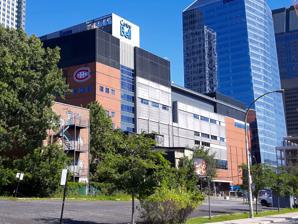
Building: Bell Centre
Country: Canada
Year built: 1996
Indoor arena in Montreal "Bell Center" and "Molson Centre" redirect here. For the arena in Barrie, Ontario formerly known as the Barrie Molson Centre, see Sadlon Arena . For other uses, see Bell Center (disambiguation) . Not to be confused with Place Bell in nearby Laval, Quebec . Bell Arena Centre Bell ( French ) Bell Centre in 2013 Bell Arena Location in Montreal Show map of Montreal Bell Arena Location in Quebec Show map of Quebec Bell Arena Location in Canada Show map of Canada Former names New Montreal Forum (pre-construction–1996) Molson Centre (1996–2002) Address 1909 Canadiens-de-Montréal Avenue Location Montreal , Quebec , Canada Coordinates 45°29′46″N 73°34′10″W / 45.49611°N 73.56944°W / 45.49611; -73.56944 Public transit Lucien-L'Allier (Metro) , Bonaventure Lucien-L'Allier (Exo) Terminus Centre-Ville Gare Centrale Owner Groupe CH ( Molson family ) Operator Evenko Capacity Hockey : 21,273 (1996–2014) 21,287 (2014–2015) 21,288 (2015–2017) 21,302 (2017–2021) 21,105 (2021–present) Basketball : 22,114 Concerts : 15,000–19,200 Amphitheatre : 10,000–14,000 Theatre : 5,000–9,000 Hemicycle : 2,000–3,500 MMA : 16,000–23,152 Field size 200 feet (61 m) x 85 feet (26 m) Construction Broke ground June 22, 1993 Opened March 16, 1996 Construction cost C$ 270 million ($477 million in 2023 dollars ) Architect LeMay & Associate, LLC. LeMoyne Lapointe Magne Project manager IBI/DAA Group Structural engineer Dessau Services engineer SNC-Lavalin General contractor Magil Construction Tenants Montreal Canadiens ( NHL ) (1996–present) Montreal Roadrunners ( RHI ) (1996–1997) Montreal Rocket ( QMJHL ) (2001–2003) Montreal Express ( NLL ) (2002) Laval Rocket ( AHL ) (2021) Bell Centre (French: Centre Bell) formerly known as Molson Centre , is a multi-purpose arena located in Montreal , Quebec , Canada . Opened on March 16, 1996, it is the home arena of the Montreal Canadiens of the National Hockey League (NHL), replacing the Montreal Forum and it is the largest indoor arena in Canada. It is owned by the Molson family via the team's ownership group Groupe CH, and managed via Groupe CH subsidiary Evenko . With a capacity of 21,105 in its hockey configuration, Bell Centre is the second largest ice hockey arena in the world after the SKA Arena in St. Petersburg, Russia. Alongside hockey, Bell Centre has hosted major concerts, and occasional mixed martial arts and professional wrestling events. Since it opened in 1996, it has consistently been listed as one of the world's busiest arenas, usually receiving the highest attendance of any arena in Canada. In 2012, it was the fifth-busiest arena in the world based on ticket sales for non-sporting events. History Construction began on the site on June 22, 1993, almost two weeks after the Canadiens defeated the Los Angeles Kings at the Forum for their 24th and most recent Stanley Cup . When the arena officially opened in 1996, its name initially reflected Molson, Inc. , a brewing company which was owner of the Canadiens at the time. Molson elected not to keep the naming rights when they sold the team and the name was officially changed on September 1, 2002, after Bell Canada acquired the naming rights. On October 14, 2015, it was announced that Bell Centre would undergo renovations, including the replacement of all the seats, renovated hallways and concessions, new restaurants, public Wi-Fi , and the planned conversion of Avenue des Canadiens-de-Montréal (the section of De la Gauchetière Street on which the arena is situated) into a pedestrian-only street. The renovations, which were not expected to interfere with normal operations, have a budget of $100 million. Location Bell Centre is located in downtown Montreal in the borough of Ville-Marie , near the corner of Canadiens-de-Montréal Avenue (formerly De la Gauchetière west ) and de la Montagne Street. The Lucien L'Allier commuter rail terminal, to which it is connected, is next door on that corner. In addition it is located across the street from the 1250 René-Lévesque skyscraper. It is easily accessible by public transportation, as it is linked to both Lucien-L'Allier and Bonaventure Metro stations. It is also connected to the underground city and Central Station . Arena information Inside the arena during a hockey game between the Montreal Canadiens and the Buffalo Sabres The 2008 electronic scoreboard The building covers an area of 1.568 hectares (3.87 acres) (15,680 square metres (168,800 sq ft)). It has a seating capacity of 21,105, making it the second largest hockey arena in the world. It also holds six restaurants. Capacities of the arena are: Hockey : 21,105 Basketball : 22,114 Concerts : 19,200 Amphitheatre : 10,000–14,000 Theatre : 5,000–9,000 Hemicycle : 2,000–4,000 A new scoreboard was installed prior of the 2008–09 season. This scoreboard consisted of four 510 square foot (47 m 2 ) video panels. It was the biggest in the NHL until 2012. It is one of only two NHL arenas that uses an old-style siren to mark the end of periods instead of a horn; the other is TD Garden in Boston . The sirens were inherited from the arenas' predecessor facilities, coming from the disused Montreal Forum and the Boston Garden respectively. Seating Unlike most North American arenas, which have generally been designed by Populous and its predecessors, the Bell Centre was designed by a local consortium, and has many unique design features. The grandstands are sloped steeply to improve sight lines. Washrooms on the 100 level are centralized on a specific lower level located at each end. Bell Centre is arranged in a three-tier layout: The lower 100 section, commonly referred to as "the reds" since these seats are coloured red; the 200 section situated between the two levels of private and corporate boxes, known as "Club Desjardins " (which features premium amenities such as larger seats and free food and non-alcoholic drinks), and the upper 300–400 section. The 300–400 section is divided into three zones by seat colour: white section rows AA–FF, the grey section rows A–D, and the blue section, labelled "400," and consisting of rows A–D. The ends of the 400 section are further divided into two more groups. At the end where the Canadiens shoot towards twice is the Coors Light Zone, featuring section cheerleaders and a band playing in the hallway. At the opposite end is the Family Zone, which features child-specific ticket prices and limited alcohol. Seats behind the press gondola, in Sections 318, 319, and 320, feature their own scoreboards on the back of the gondola due to the normal scoreboard being blocked. Interior The Canadiens' locker room prior to being renovated. After some early complaints of a generic feel, especially compared to the Forum, the Canadiens started to incrementally decorate the building with celebrations of the team's history, including a ring of players around the top level of seating.  The Molson Ex Zone features a live band stage and its own red theme. Entertainment See also: List of entertainment events held at the Bell Centre Bell Centre is the main venue in Montreal for large-scale entertainment events. Many artists have performed at the arena, like Olivia Rodrigo , Céline Dion , Les Cowboys Fringants , Gloria Estefan , Stromae , Twenty One Pilots , Tina Turner , Depeche Mode , Prince , Drake , Shakira , Elton John , Billy Joel , Shania Twain , Cher , Bon Jovi , Van Halen , Rush , Coldplay , Rihanna , Guns N' Roses , Slipknot , U2 , Nicki Minaj , Ariana Grande , Taylor Swift , Demi Lovato , Katy Perry , Paul McCartney , Lady Gaga , Janet Jackson , Roger Waters , Spice Girls , Justin Timberlake , Barbra Streisand , Madonna , Metallica , Iron Maiden , The Rolling Stones , Aerosmith , Imagine Dragons , Dua Lipa and Kylie Minogue . The singer who has performed the most times at the Bell Centre is Céline Dion with 50 performances between 1996 and 2020 from her Falling into You: Around the World tour in 1996 and 1997, Let's Talk About Love World Tour in 1998 and 1999, Taking Chances World Tour in 2008 and 2009, Summer Tour 2016 in 2016 and Courage World Tour in 2019 and 2020. On December 31, 1999, she performed the final show of the Let's Talk About Love World Tour , which was her last performance before a three-year hiatus from the music industry. In August 1999, the third national tour of Les Misérables visited for a 12-day run. Robert Marien , who originated the role of Jean Valjean in Paris in 1980, as well as in the bilingual Canadian tour which started in Montreal in 1991, joined the cast exclusively for the Montreal stop. Sports Ice hockey The final two games of the three-game 1996 World Cup of Hockey championship series were held at Bell Centre (the United States won both games, defeating Canada in the series 2–1). Bell Centre was also host to two pool games in the 2004 World Cup of Hockey . The Bell Centre was the host of the 2009 NHL All-Star Game and hosted the 2009 and 2022 NHL Entry Drafts , the latter of which saw the Canadiens take Juraj Slafkovský first overall. Montreal Canadiens home games have been consistently sold out since January 2004. Additionally, the Canadiens have among the top attendance figures in the NHL. For the 2009–2010 season, the Habs had the highest attendance played at their home arena. All 21,273 seats were sold in 45 minutes on May 12, 2010, for fans to watch the 7th game in the playoff series versus the Pittsburgh Penguins , which was shown on the big screens. Noise levels in the arena allegedly reached as high as 110 dB when goals were scored by the Canadiens, most notably, during the 2010 Stanley Cup playoffs , during Game #6 against the Pittsburgh Penguins on May 10, 2010, making it one of the loudest NHL arenas during hockey games. On December 9, 2014, the Canadiens hosted the Vancouver Canucks, the first home game since the death of Jean Béliveau . The game was preceded by a memorial tribute to him. Bell Centre remained sold-out that night with 21,286 fans in attendance and one empty seat left for Mr. Beliveau, with the official attendance shortened by one to honour him. Bell Centre hosted its first Stanley Cup Finals in 2021 , with games three and four against the defending champion Tampa Bay Lightning played inside the arena. The Canadiens were allowed to have 2,500 fans during the first and second round, then 3,500 for the semifinals and the Stanley Cup Finals due to Quebec government public health restrictions in response to the COVID-19 pandemic in Quebec . The Canadiens had hoped to further increase their arena capacity limit to 50% of the arena's total capacity for the Stanley Cup Finals, however, that request was denied by the Quebec government. While the arena's capacity was limited during the playoffs, thousands more fans gathered outside the arena to watch the games on a TV screen outside of the La Cage sports bar situated adjacent to the Bell Centre. From September 26th to October 8th, 2021, 7,500 fans were allowed at Bell Centre for the pre-season games, and for the opening night on October 16, the Quebec government made new rules and stated that the Canadiens could return to its full capacity of 21,105 people. On April 20, 2024, the Bell Centre hosted its first home game for the new Montreal Victoire of the Professional Women's Hockey League (PWHL), a match against the Toronto Sceptres that was marketed as the "Duel at the Top", reflecting the two teams' position atop the league standings at the time. The sellout crowd of 21,105 set a new attendance record for a women's hockey game. Bell Centre alongside TD Garden in Boston will host the NHL 4 Nations Face-Off in February 2025, which will feature national teams representing the United States, Canada, Sweden and Finland. Basketball Bell Centre in a basketball configuration. Since October 2010, Bell Centre has hosted selected NBA preseason games, primarily featuring the Toronto Raptors ; the first was held on  October 22, 2010, with the Raptors hosting the New York Knicks . It has since hosted preseason games as part of the NBA Canada Series , which have also included all-U.S. games. Mixed martial arts Bell Centre hosted UFC 83 in April 2008, marking the first UFC mixed martial arts event to take place in Canada. The main event was a rematch between Welterweight champion Matt Serra and Montreal native Georges St-Pierre . The tickets available to the public sold out in under one minute, and the event set the all time UFC attendance record, at that time (since surpassed by UFC 129 in Toronto). Other UFC events have subsequently been held at Bell Centre, including UFC 97 , UFC 113 , UFC 124 , UFC 154 UFC 158 and UFC 186 , the most recent three of which were headlined by St-Pierre. Professional wrestling Bell Centre has occasionally hosted WWE professional wrestling events, including four pay-per-views ( Survivor Series in 1997 , No Way Out in 2003 , Breaking Point in 2009 and Elimination Chamber in 2023 ), as well as 11 broadcasts of Raw and 8 broadcasts of SmackDown . Elimination Chamber 2023 marked the first time that the Chamber structure was on Canadian soil and only the second time in history that the structure was outside of the United States, following the 2022 event that was held in Jeddah, Saudi Arabia , and featured Laval native Sami Zayn competing in the event's main event match for the Undisputed WWE Universal Championship against Roman Reigns . In April 2019, Bell Centre hosted both Raw and SmackDown on consecutive nights for the 2019 Superstar Shake-up , the first time in WWE history that the event was held at an arena outside of the United States. On August 19, 2022, Bell Centre hosted the 1,200th episode of SmackDown . During Survivor Series 1997, Bell Centre was the site of the infamous " Montreal Screwjob "—a match where Calgary -native Bret Hart controversially lost the WWF Championship to his rival Shawn Michaels . Hart had signed a contract to leave WWF for the rival World Championship Wrestling (WCW) the following month, and did not want to lose a championship match to Michaels in his own country. The original plan was for the match to end by disqualification after a brawl between the wrestlers' allies, which would have allowed Hart to lose or vacate the championship at a later date before leaving the promotion. However, WWF owner Vince McMahon intervened without Hart's knowledge , and had the referee declare a Michaels victory by submission after performing a Sharpshooter on Hart, even though he had not actually submitted. Wrestling writer Mike Johnson considered the match to be "arguably the most talked-about match in the history of professional wrestling". Eight years later, in the same venue, Michaels cut his infamous "Who's your daddy, Montreal?" heel promo in the lead-up to his impending match with Hulk Hogan at SummerSlam 2005 , where he referenced the Screwjob during his promo, receiving plenty of heat from the Montreal fans. [ better source needed ] Brock Lesnar made his televised WWE debut at Bell Centre on the March 18, 2002 Raw after WrestleMania X8 in Toronto, interfering in the Hardcore match that was taking place between Maven and Al Snow . [ better source needed ] A wall on the concourse of the arena depicting iconic events that took place inside the arena includes Lesnar's debut among others. In December 2023, All Elite Wrestling (AEW) made its Montreal debut, with broadcasts of Collision and Dynamite . Other The Bell Centre was scheduled to host the 2020 World Figure Skating Championships in March of that year, but these were cancelled as a result of the onset of the COVID-19 pandemic . It was eventually used to host the 2024 edition , in lieu of the earlier planned event. This was the second time the championship took place in Montreal, the first having been held in the old Forum in 1932 . Retired jerseys The following numbers have been retired by the Canadiens and hang from the rafters: Montreal Canadiens retired numbers No. Player Position Tenure Date of honour 1 Jacques Plante G 1952–63 October 7, 1995 2 Doug Harvey D 1947–61 October 26, 1985 3 Emile Bouchard D 1941–56 December 4, 2009 4 Jean Beliveau C 1950–71 October 9, 1971 5 Bernie Geoffrion RW 1950–64 March 11, 2006 Guy Lapointe D 1968–82 November 8, 2014 7 Howie Morenz C 1923–37 November 2, 1937 9 Maurice Richard RW 1942–60 October 6, 1960 10 Guy Lafleur RW 1971–85 February 16, 1985 12 Dickie Moore LW 1951–63 November 12, 2005 Yvan Cournoyer RW 1963–79 November 12, 2005 16 Henri Richard C 1955–75 December 10, 1975 Elmer Lach C 1940–54 December 4, 2009 18 Serge Savard D 1966–81 November 18, 2006 19 Larry Robinson D 1972–89 November 19, 2007 23 Bob Gainey LW 1973–89 February 23, 2008 29 Ken Dryden G 1970–79 January 29, 2007 33 Patrick Roy G 1984–95 November 22, 2008 While Elmer Lach and Henri Richard both wore the number 16, they were given separate ceremonies unlike Cournoyer and Moore. All have their own banner. On October 18, 2005, the Canadiens also raised the following numbers on a single banner in honour of the former MLB team Montreal Expos , who left the city for Washington, D.C. after the 2004 season: 8 Gary Carter 10 Andre Dawson and Rusty Staub 30 Tim Raines The only other banners hanging from the rafters at the arena are those of the Canadiens' Stanley Cup championship banners. Unlike other NHL arenas, the Canadiens do not display division or conference championship banners. See also Bonaventure (metro station) Connected via the underground city List of indoor arenas in Canada Statue of Guy Lafleur Notes